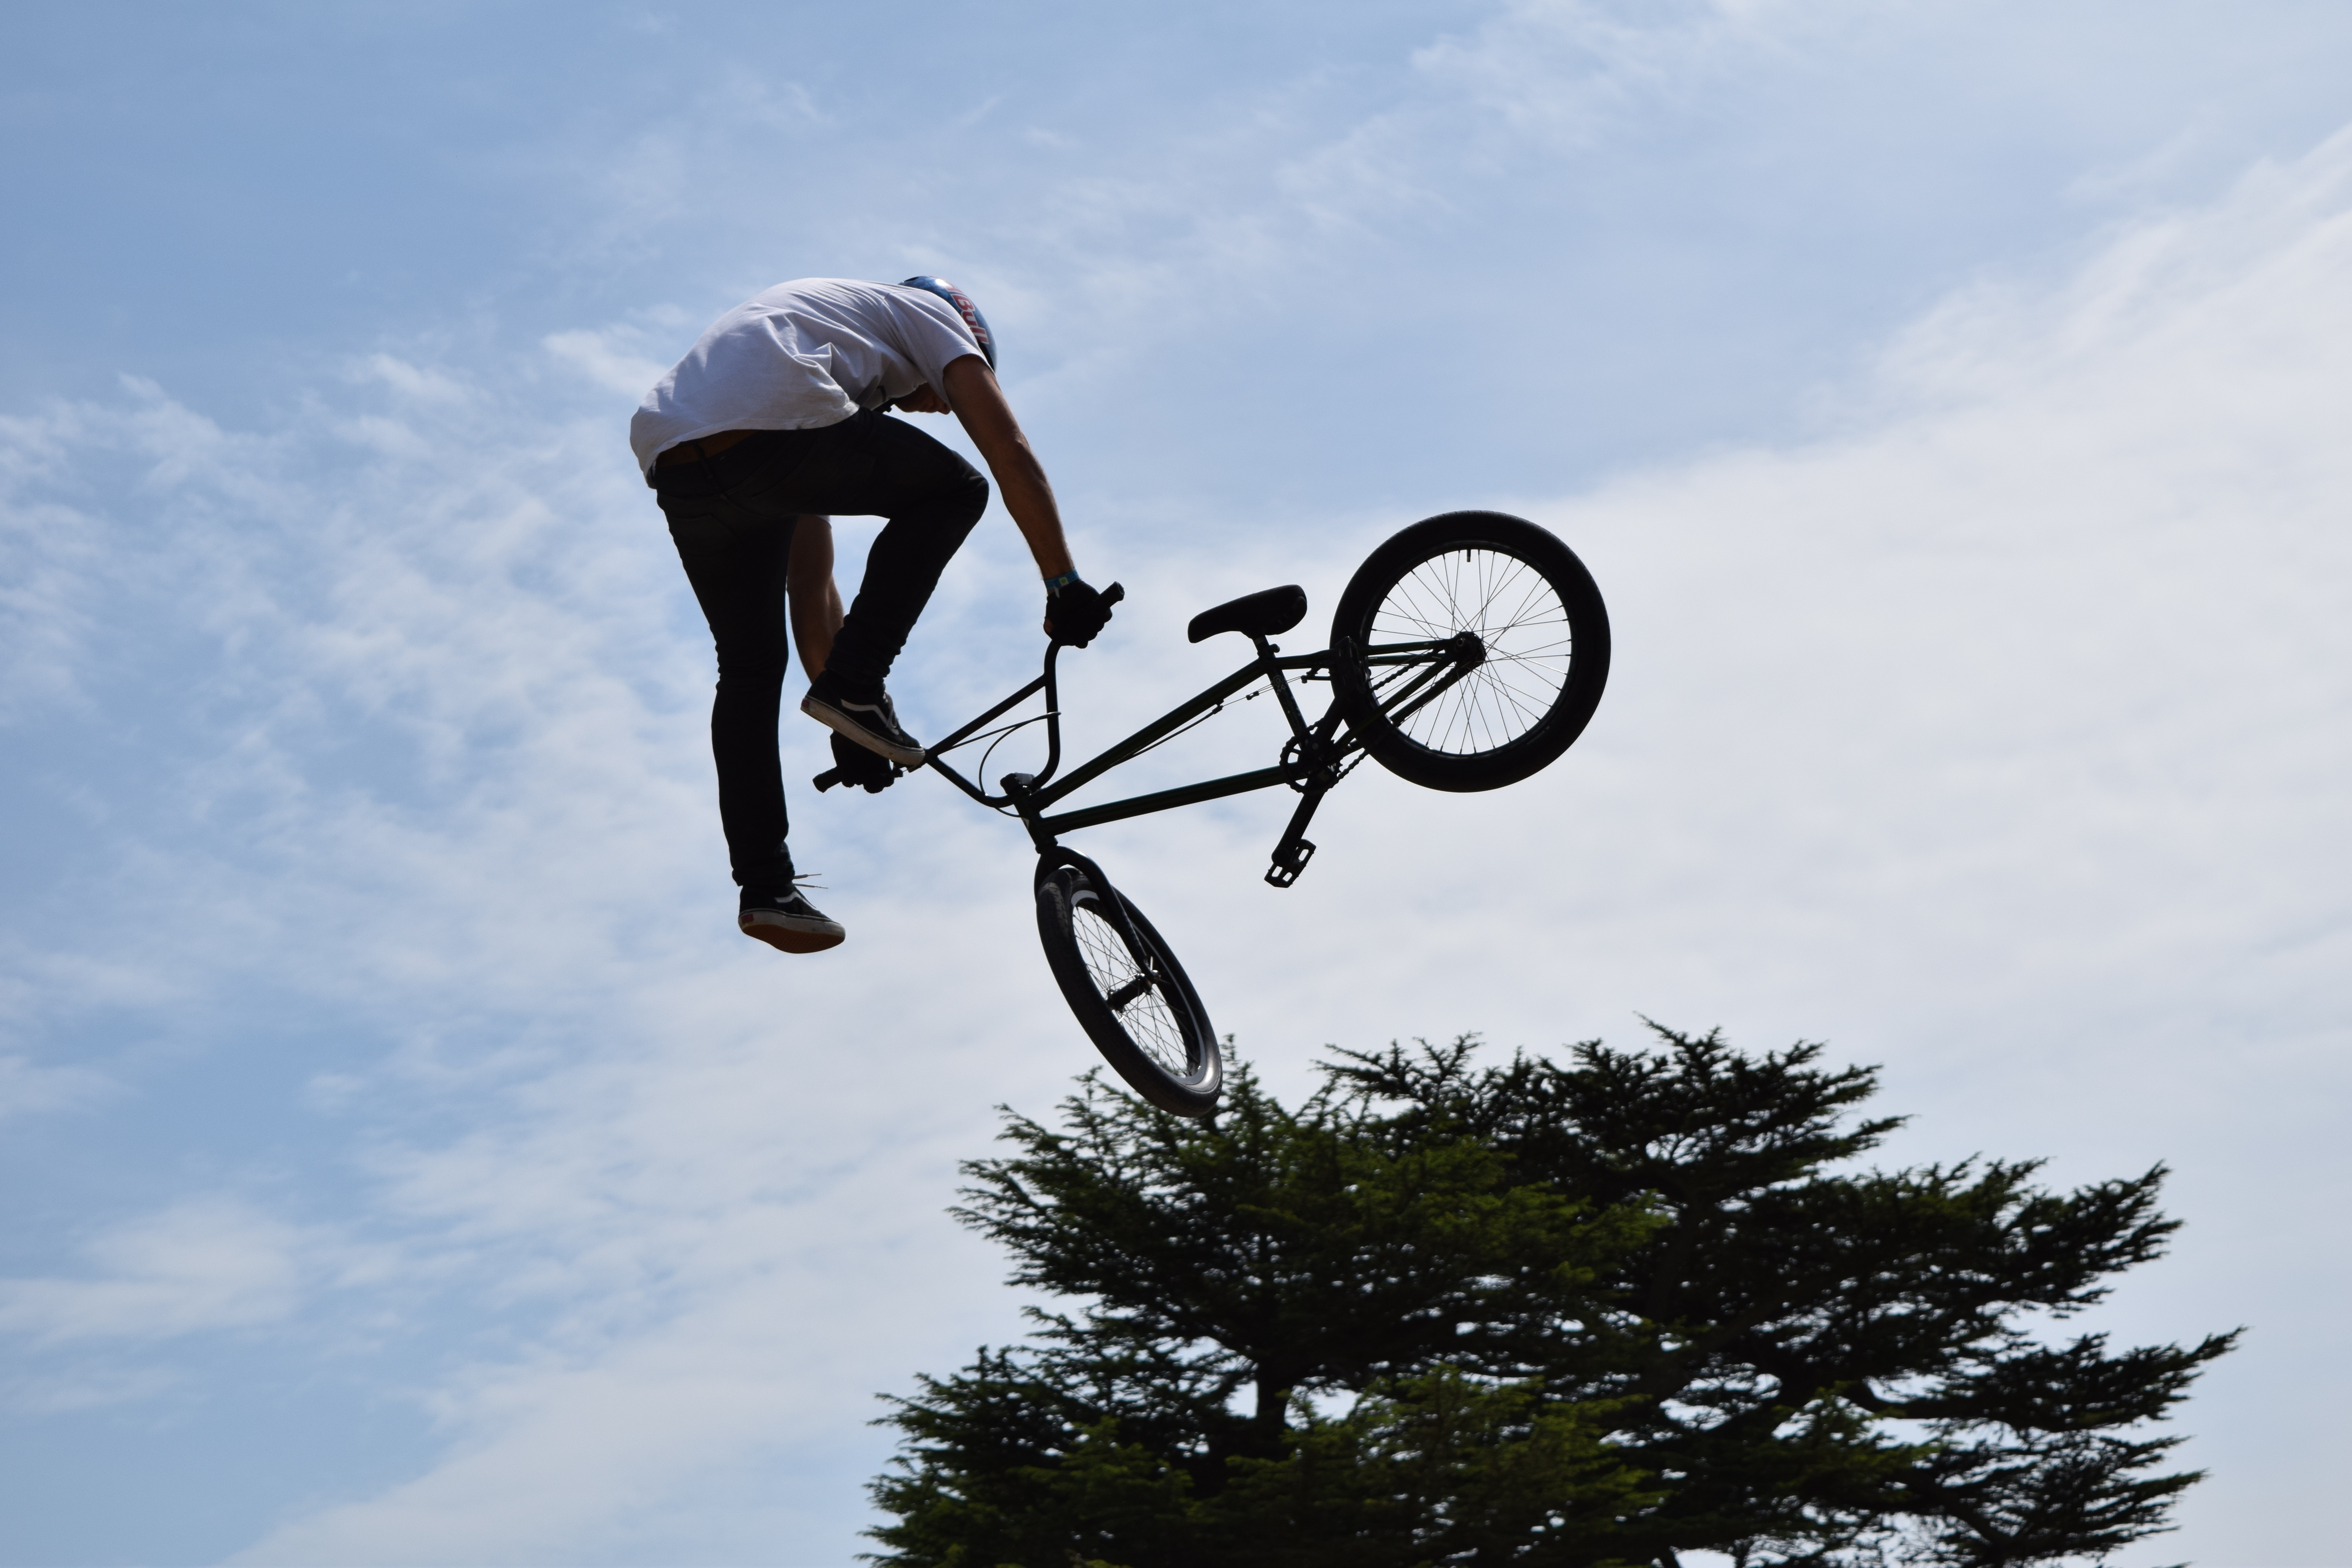
air, bicycle, bike, vehicle, action, extreme sport, sports equipment, mountain bike, cycling, sports, danger, freestyle, trick, freeride, stunt, mountain biking, atmosphere of earth, cycle sport, cyclo cross, bicycle racing, bicycle motocross, bmx bike, freestyle bmx